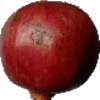
Label: Pomegranate 1